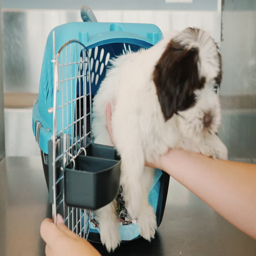
a woman puts the puppy in a box for transportation of animals at the airport .